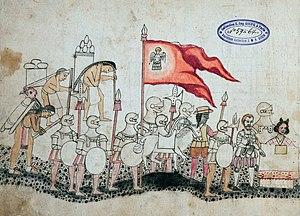
L'Espagne, en forme longue le royaume d'Espagne, est un pays d'Europe du Sud — et, selon les définitions, d'Europe de l'Ouest — qui occupe la plus grande partie de la péninsule Ibérique. En 2019, il s'agissait du vingt-huitième pays le plus peuplé du monde, avec 47 millions d'habitants.
La chute de l'Empire aztèque s’est produite entre 1519 et 1521 lors du conflit qui a opposé l'Empire aztèque aux troupes armées d'Hernán Cortés.
Le test du canard est un type d'inférence qui, dans sa forme la plus fréquente, s'énonce ainsi : « si ça ressemble à un canard, si ça nage comme un canard et si ça cancane comme un canard, c'est un canard. » Ce raisonnement analogique implique qu'un sujet peut être catégorisé d'après certaines de ses caractéristiques apparentes. L'expression désignant cette inférence par association de traits est d'abord employée aux États-Unis durant la guerre froide, dans le contexte du maccarthysme, et censée faciliter l'identification de sympathisants communistes supposés. Sur le plan linguistique, cette analogie s'analyse comme une imbrication de métonymies et de métaphores sur le plan cognitif, comme un prototypage. Si l'inférence semble relever plutôt de la classification populaire que de l'ornithologie savante, le développement de l'éthologie et les réflexions contemporaines sur la notion d'espèce tendent à accréditer une approche à partir des traits communs, y compris comportementaux.